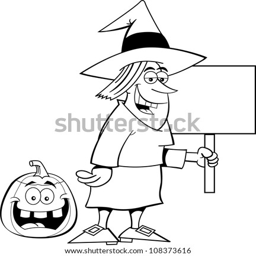
black and white illustration of a witch holding a sign